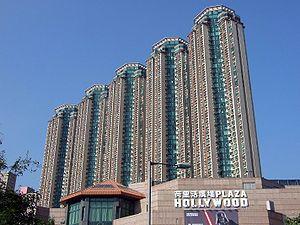
Brennan Beer Gorman Monk est un cabinet d'architectes américain fondé en 1984 par David Beer et Peter Gorman. Il compte une cinquantaine d'architectes et de designers et est basé à Washington.
Plaza Hollywood est un ensemble de logements et un centre commercial constitué de cinq tours identiques appelée Galaxia Block de 158 mètres de hauteur situées à Hong Kong, en Chine. L'ensemble comporte un total de 1 684 logements.